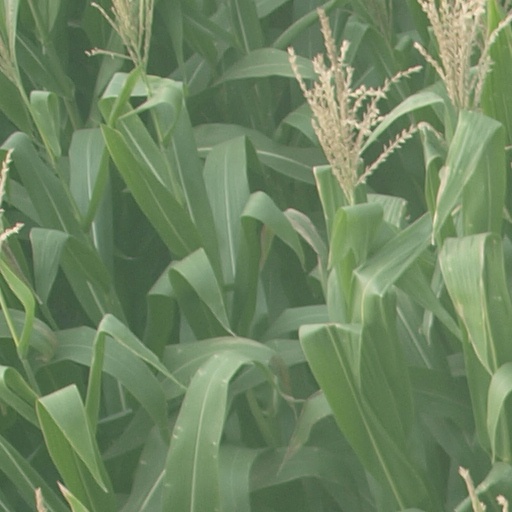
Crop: maize; corn